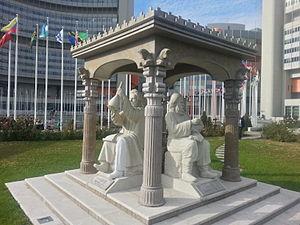
Scholars Pavilion ou Scholars Chartagi est un monument donné par la République islamique d'Iran au Bureau des Nations unies à Vienne. L'architecture du monument est une combinaison d'architecture islamique et d'architecture achéménide. Les statues de quatre scientifiques iraniens célèbres, Omar Khayyam, Al-Biruni, Rhazès et Avicenne se trouvent dans le pavillon. Ce monument a été donné en juin 2009 à l'occasion des développements pacifiques de l'Iran en science. Ce monument a été conçu par L'ingénieur Iranien, Alireza Nazem Alroaya et construit par Sadeh Architecture City Construction.